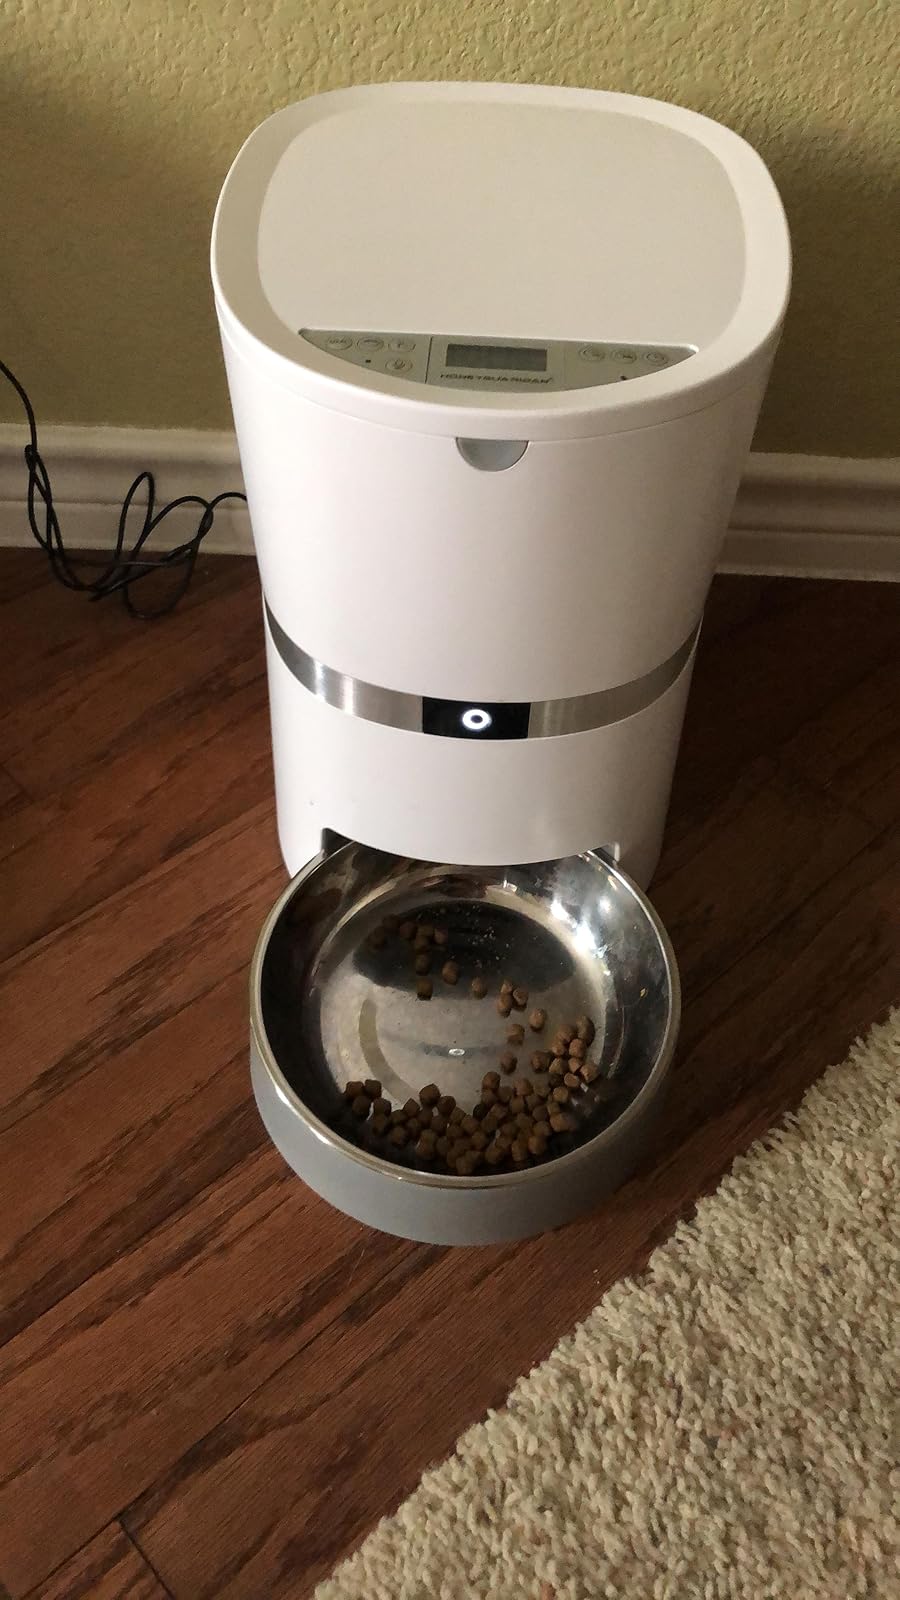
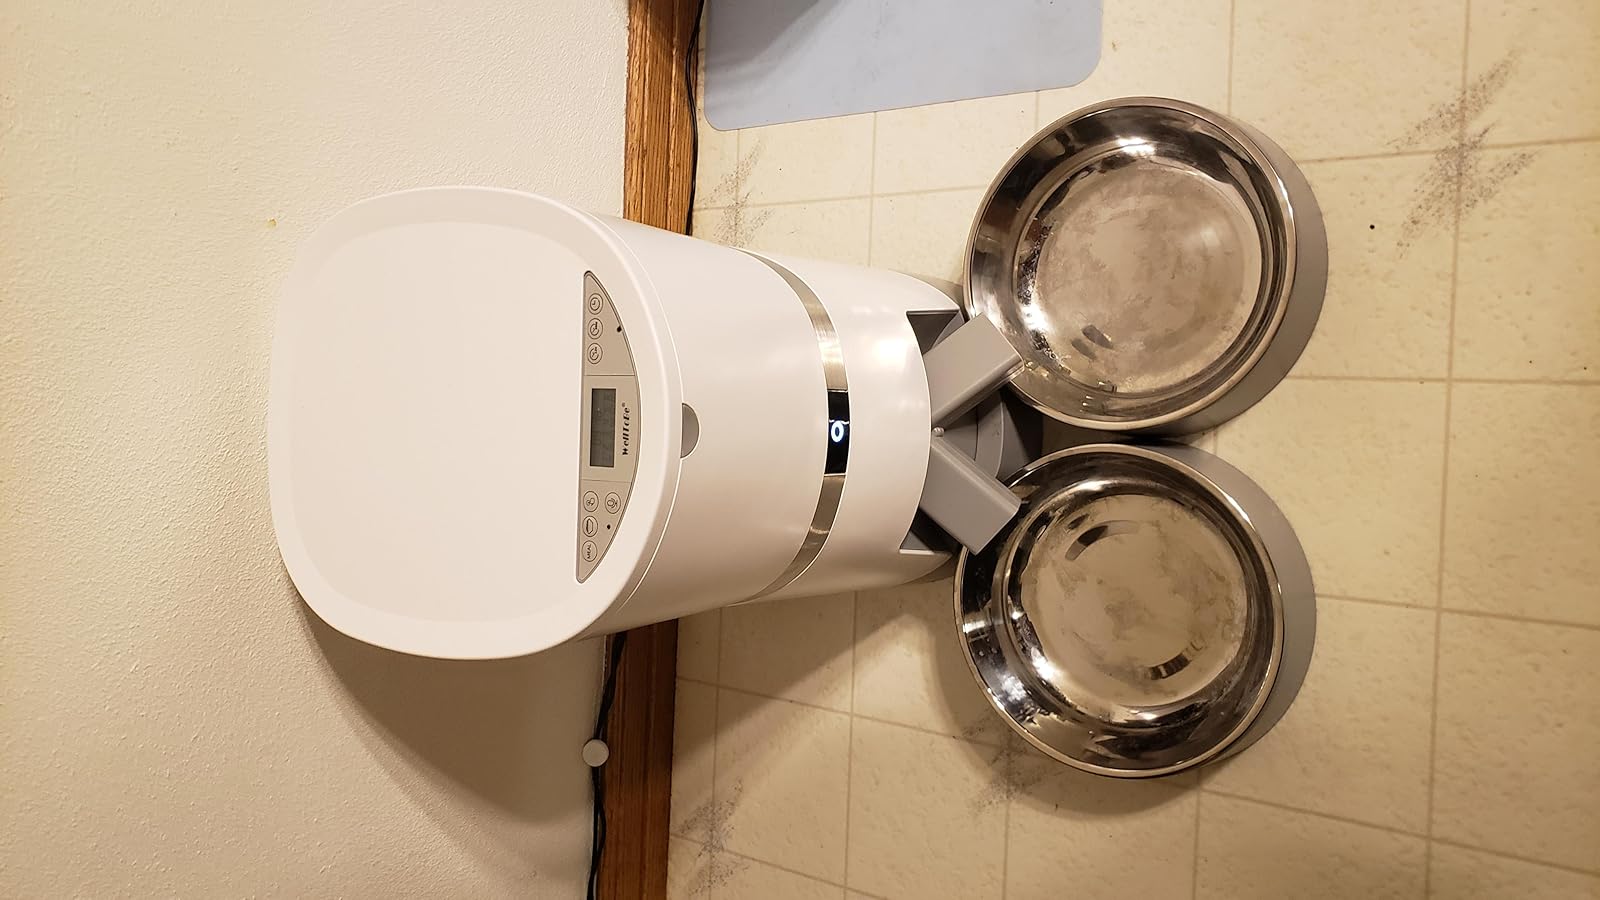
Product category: items_feeder
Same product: no